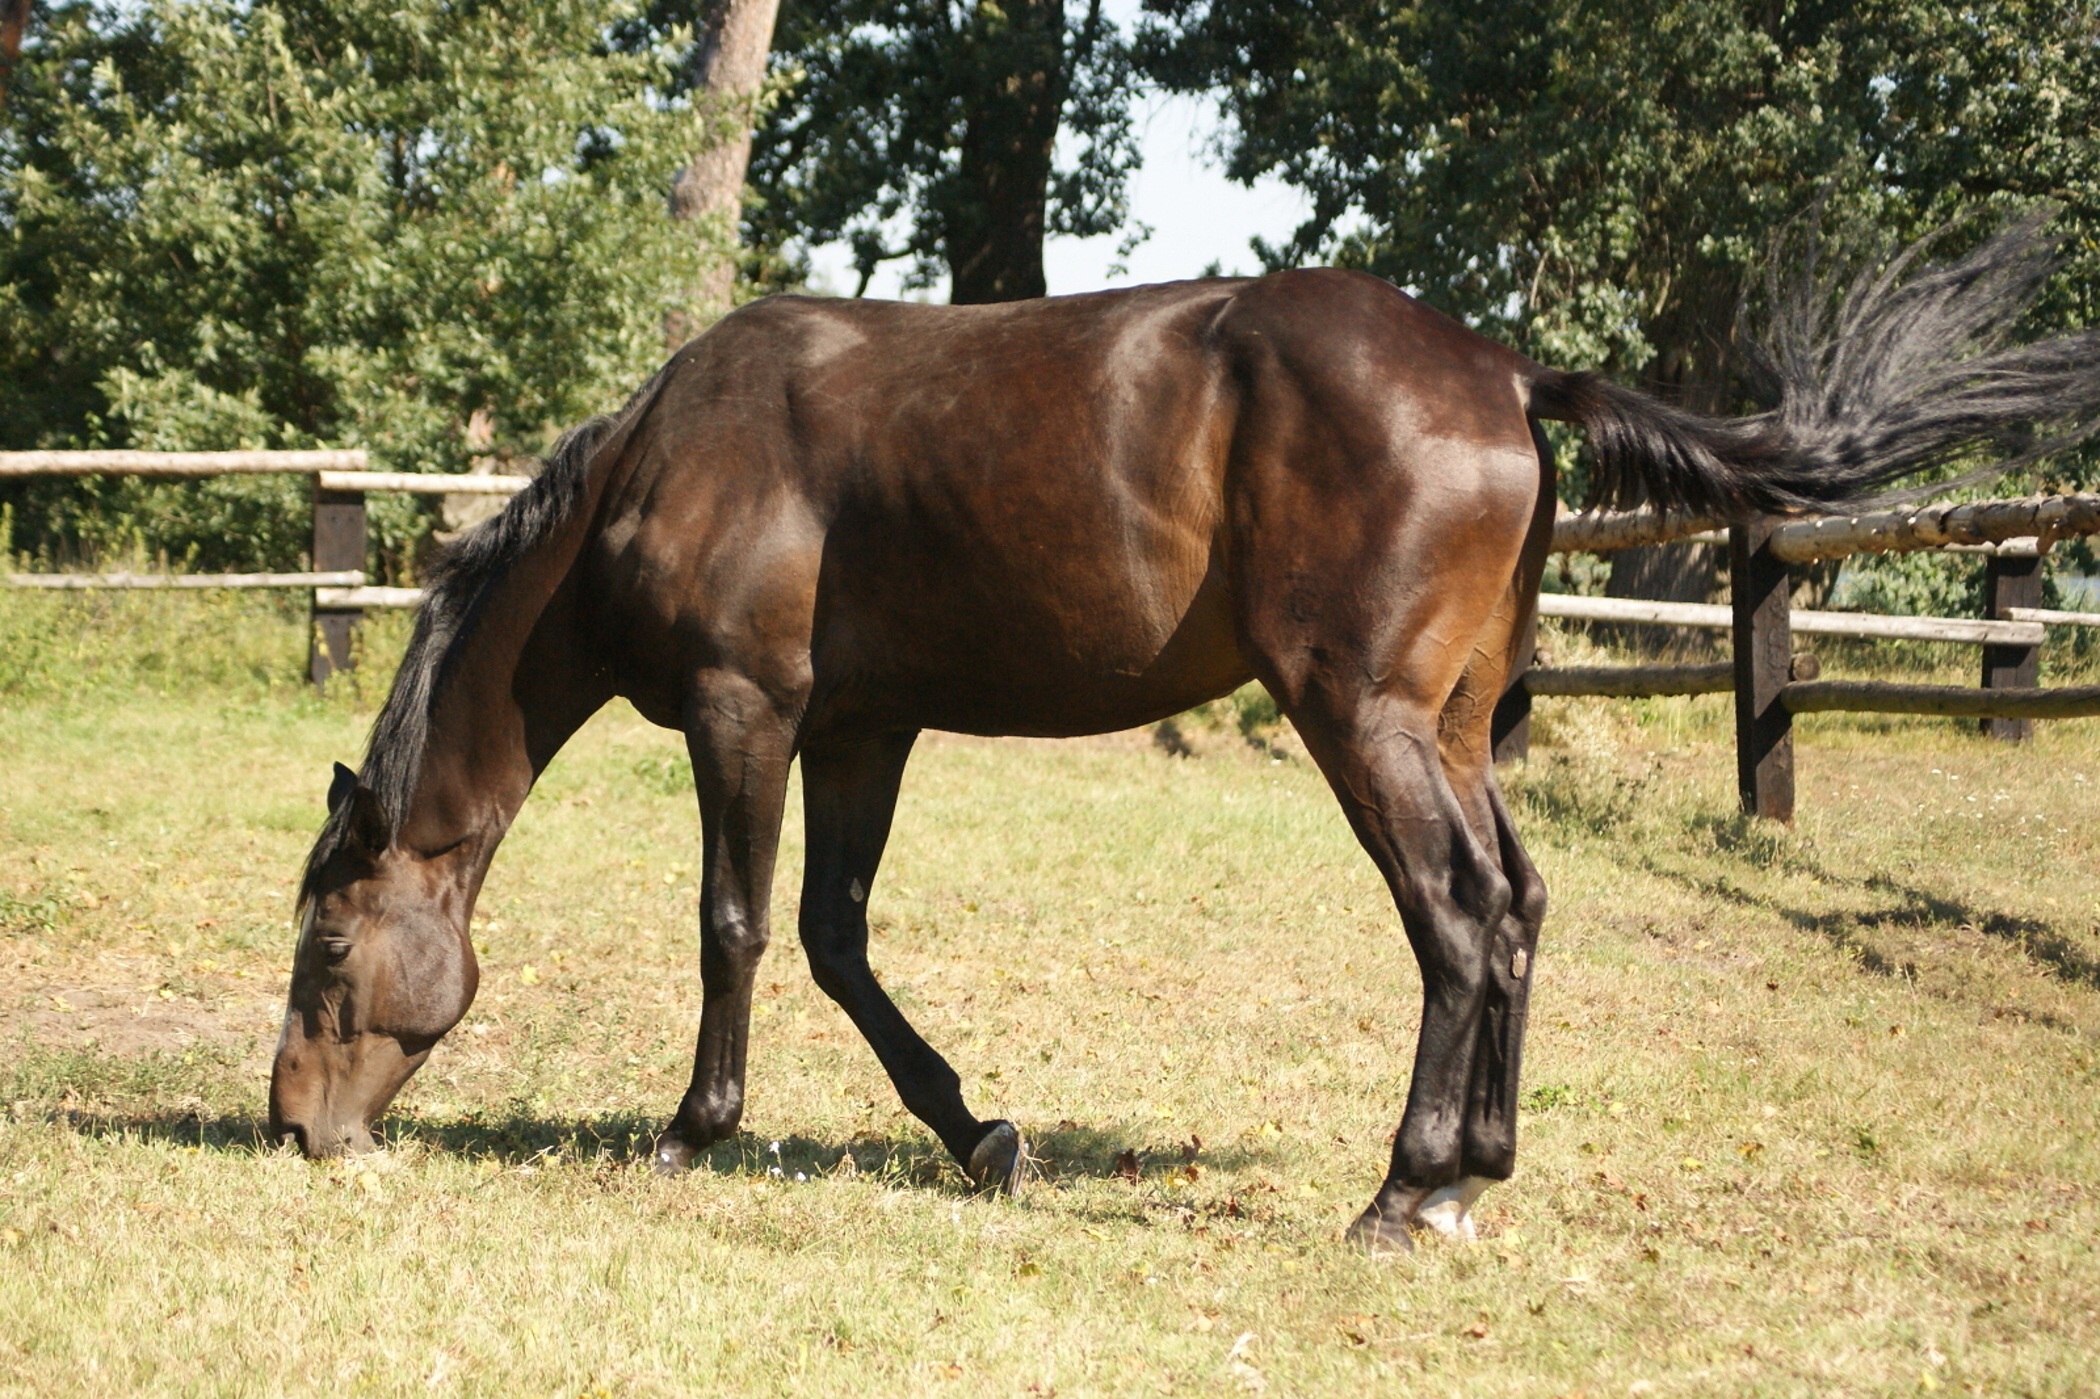
nature, farm, animal, range, pasture, grazing, horse, mammal, stallion, mane, ride, vertebrate, mare, foal, economy, homestead, colt, pack animal, horse like mammal, mustang horse